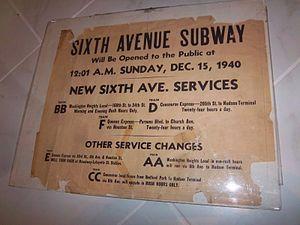
La F Sixth Avenue Local est une ligne du métro de New York. Sa couleur est l'orange, étant donné qu'elle circule sur l'IND Sixth Avenue Line sur la majorité de son tracé à Manhattan. Elle est issue du réseau de l'ancien Independent Subway System, rattachée à la Division B et compte 45 stations.